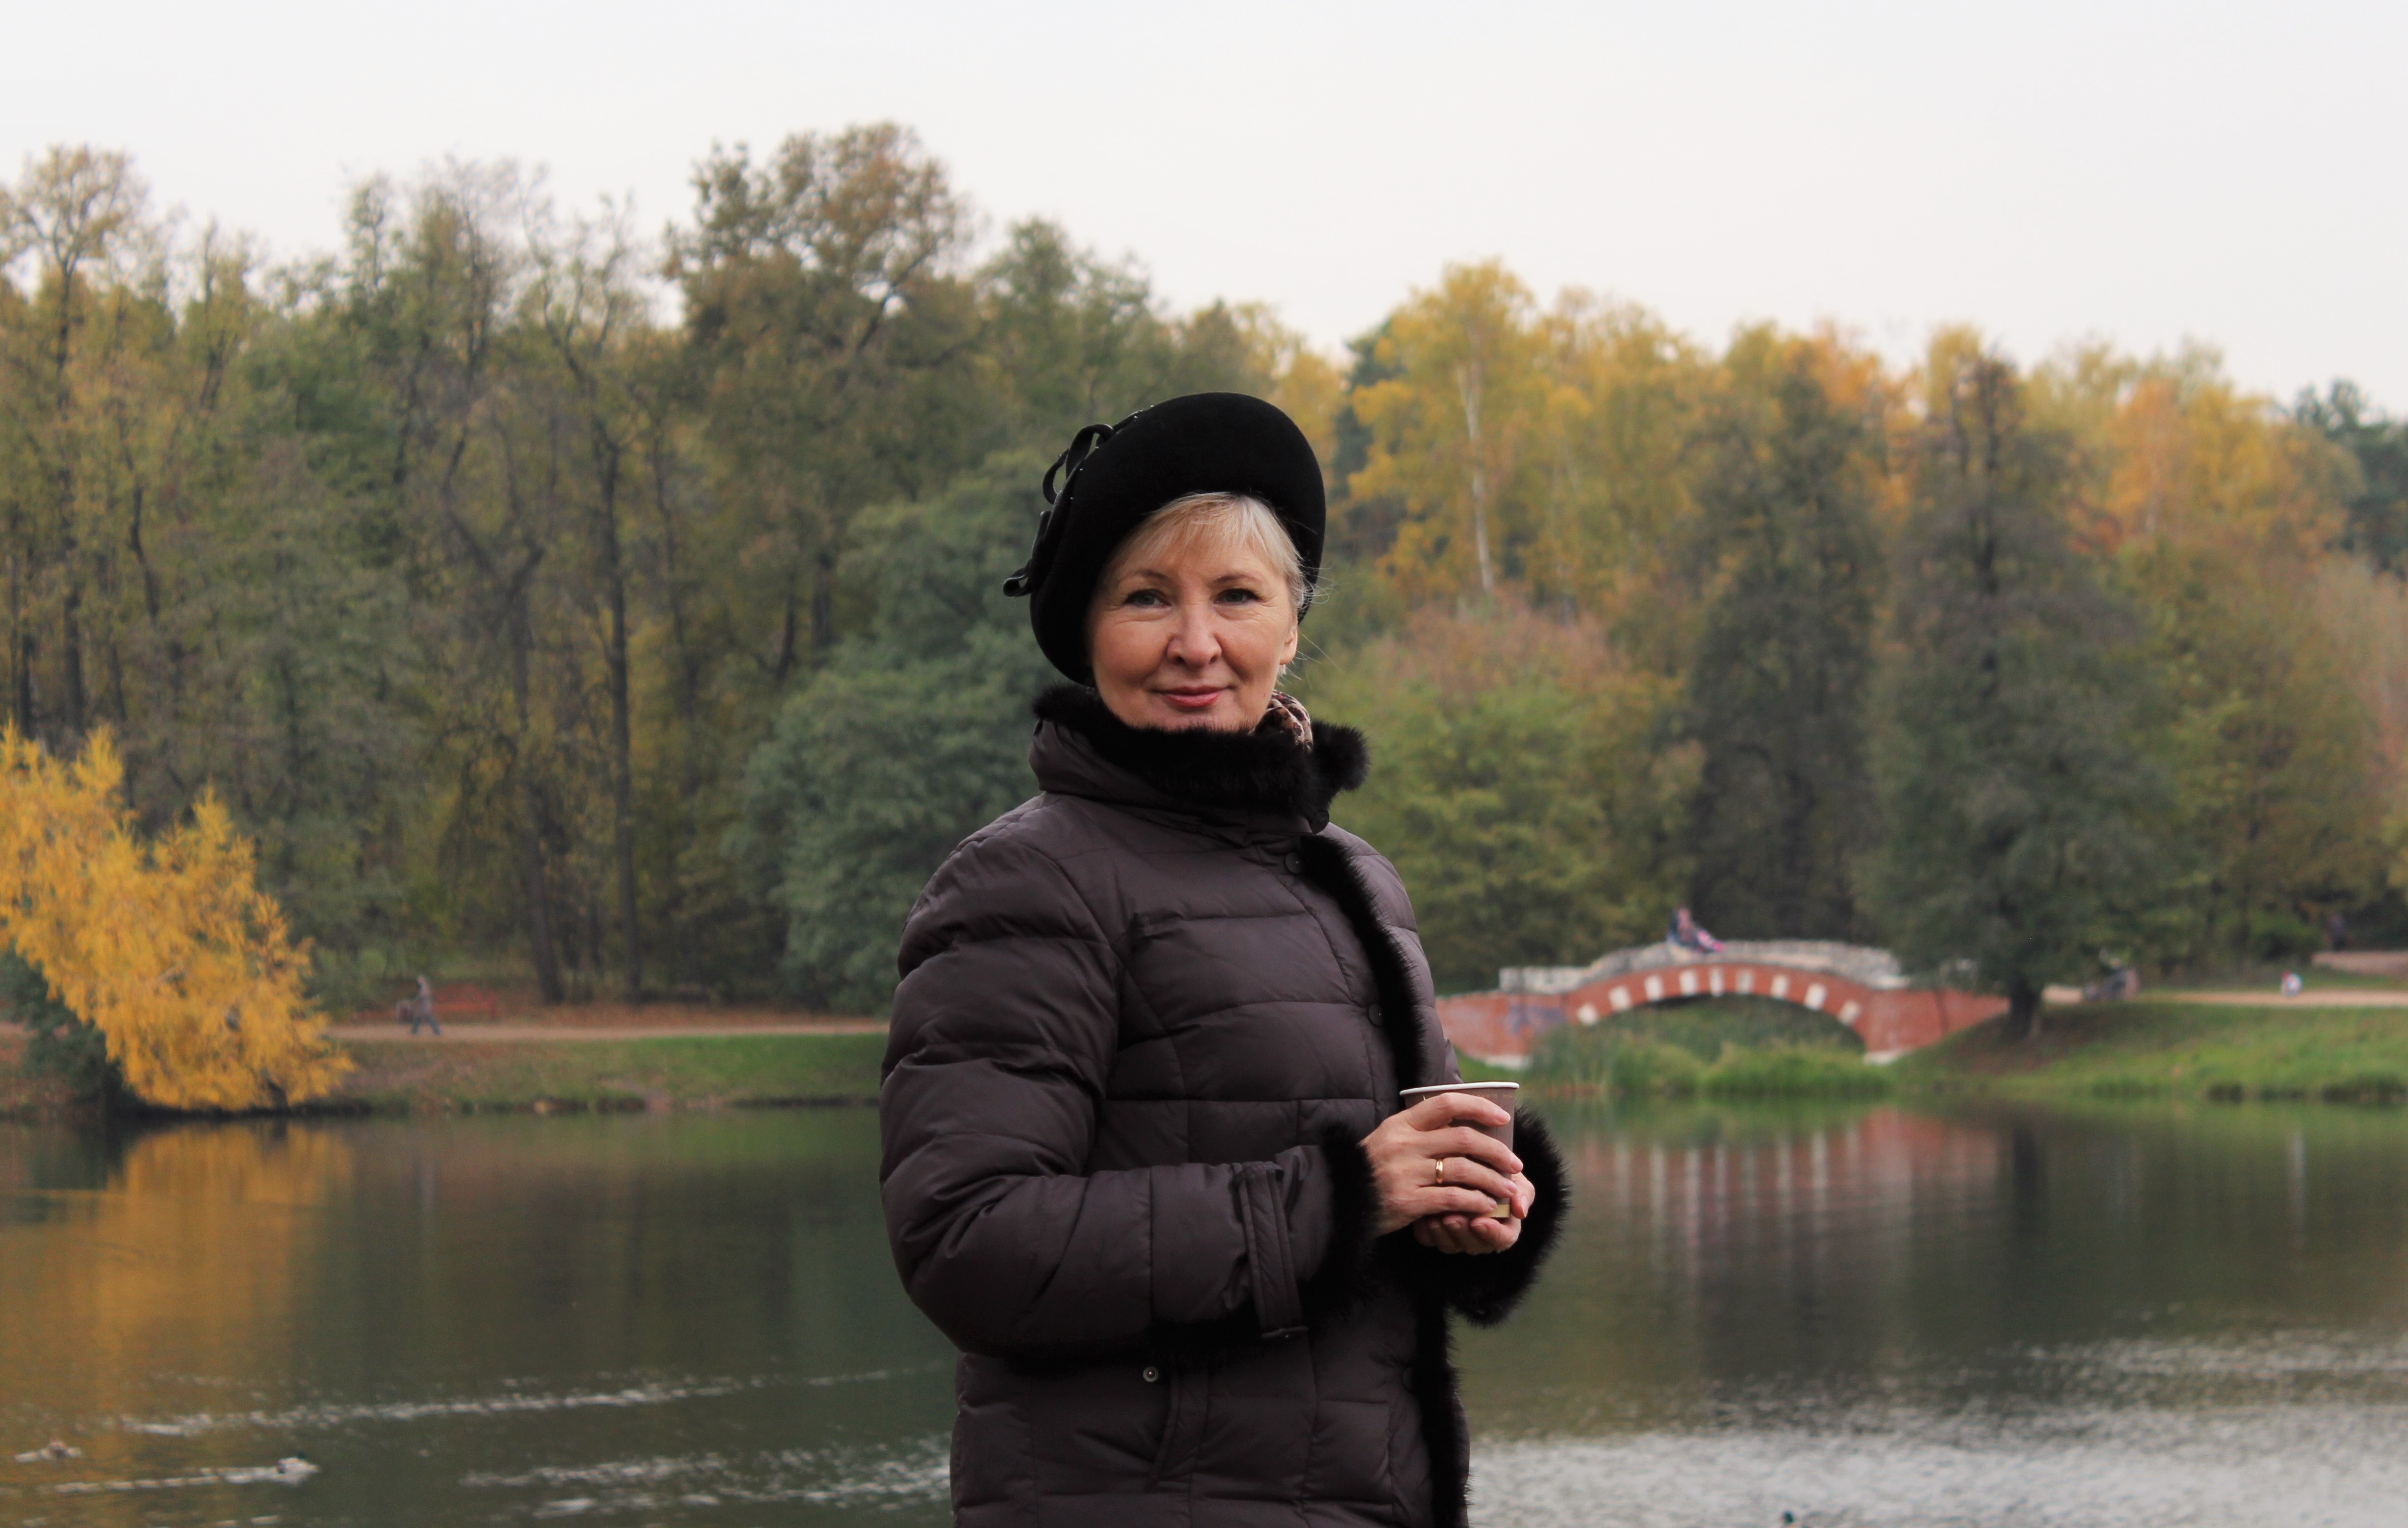
tree, nature, forest, coffee, woman, bridge, lake, river, pond, autumn, park, jacket, season, stroll, trees, leaves, beret, pensioner, living nature, reflection in the water